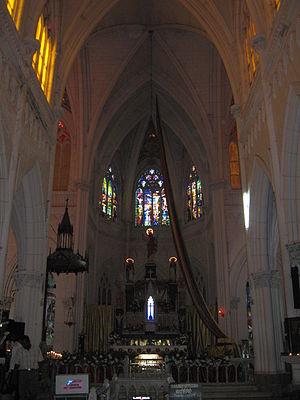
La cathédrale Sainte-Philomène est un édifice religieux catholique qui est église cathédrale du diocèse de Mysore en Inde du Sud, dans l’État de Karnataka. Remplaçant une église du XIXᵉ siècle construite par le maharadjah Wodeyar, un nouvel et vaste édifice de style néo-gothique est édifié en 1933 et placé sous la protection de sainte Philomène lors de son inauguration en 1936. Elle est choisie comme cathédrale du diocèse de Mysore en 1941.